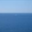
Label: sea